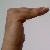
The image shows a hand gesture representing a space in Indian Sign Language.